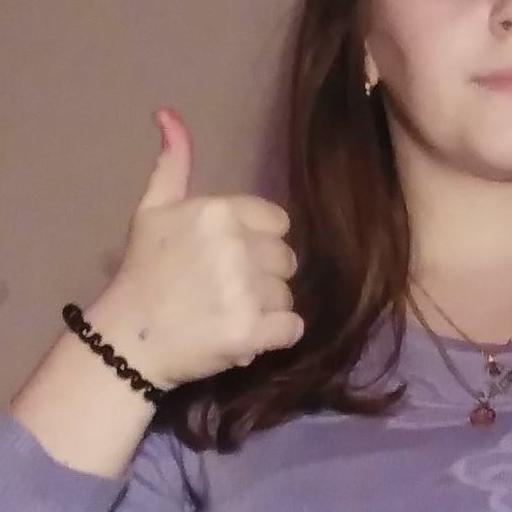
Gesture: like